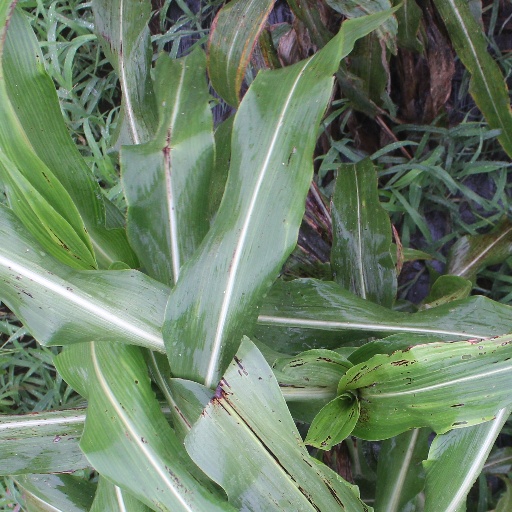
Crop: sorghum